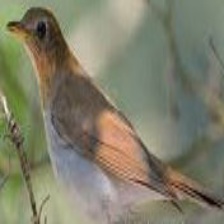
Species: VEERY
Scientific name: CATHARUS FUSCESCENS